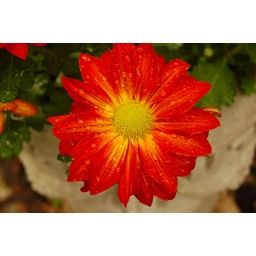
Flower pot by the butterfly garden on Aviles Street